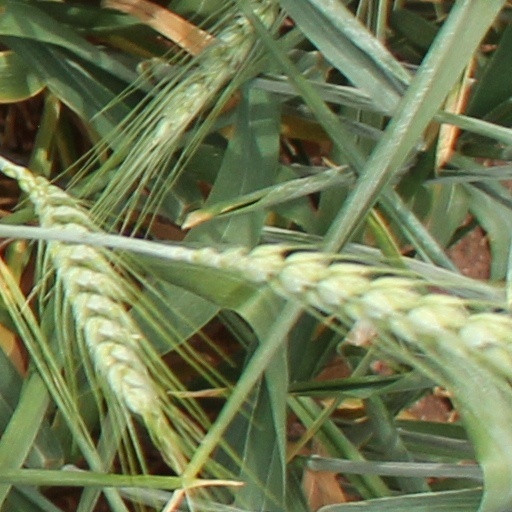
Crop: wheat